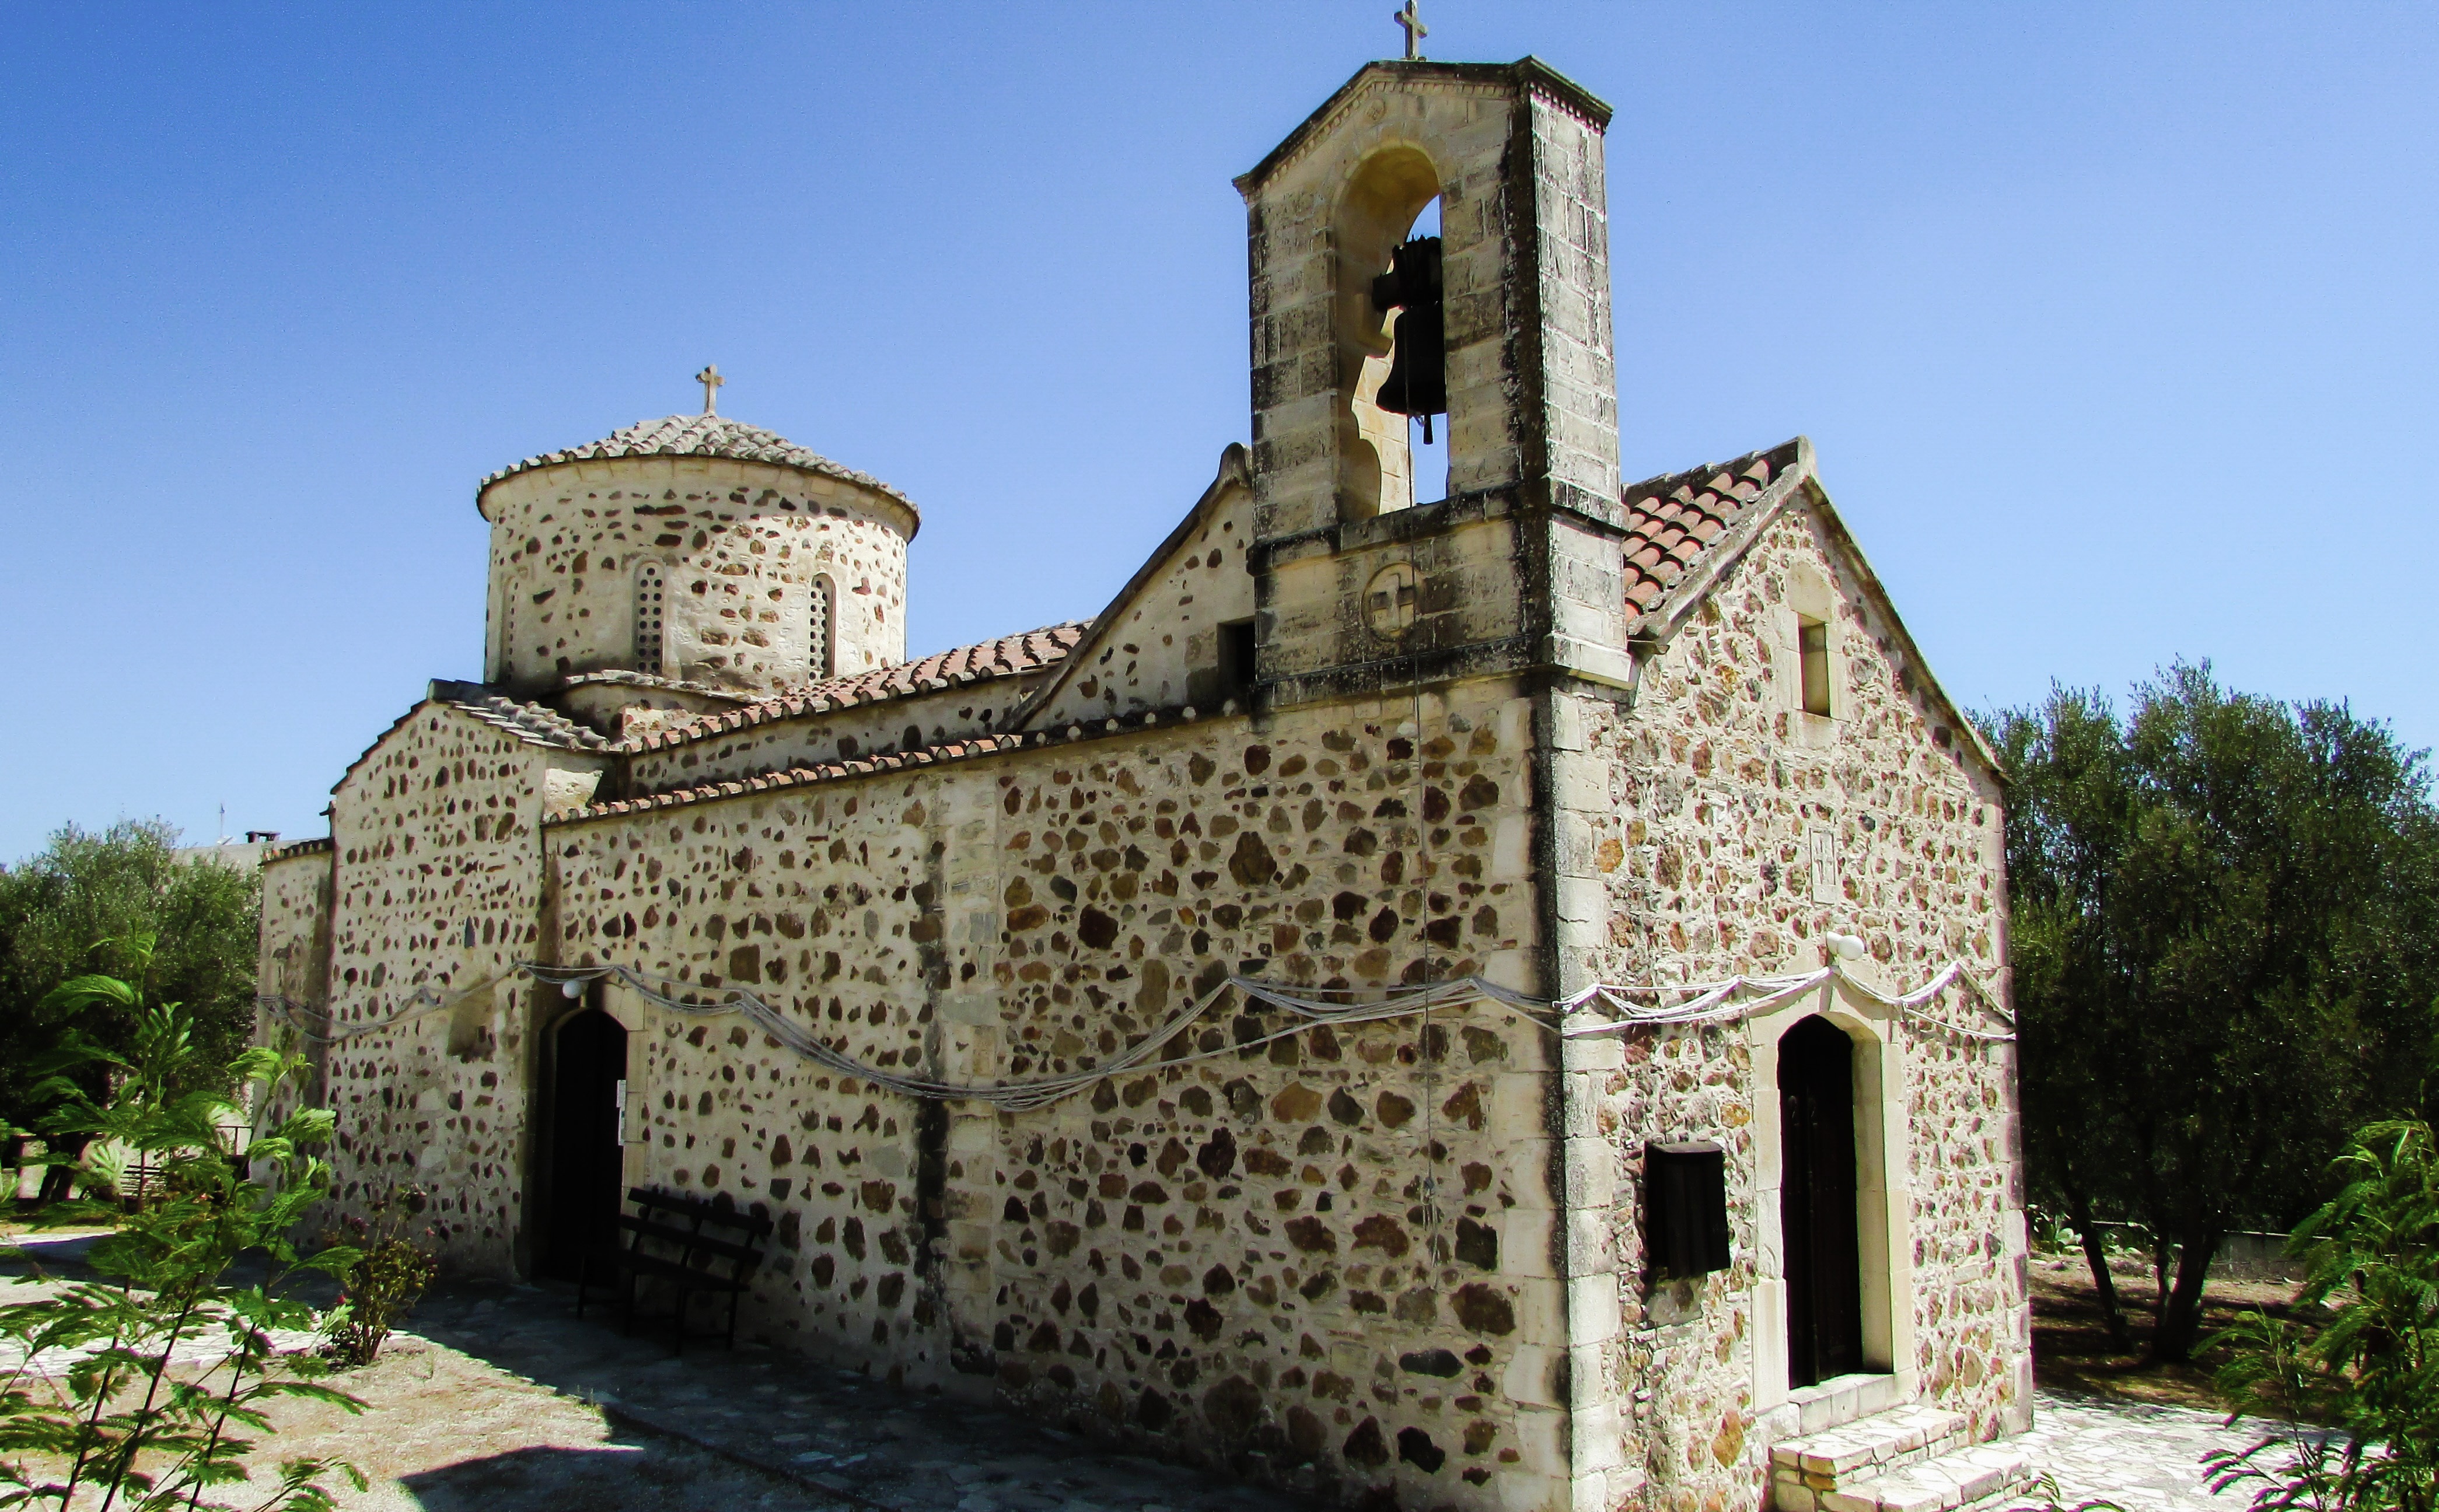
architecture, building, monument, religion, church, chapel, place of worship, bell tower, medieval architecture, monastery, synagogue, orthodox, cyprus, ayia marina, pyrga, 12th century, historic site, byzantine architecture, spanish missions in california